Salzburg Protestants

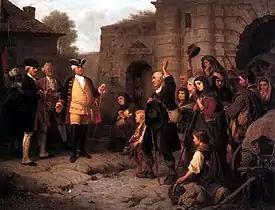
King Frederick William I of Prussia welcomes the Salzburg Protestants, 19th century painting

The Salzburg Protestants were Protestant refugees who had lived in the Catholic Archbishopric of Salzburg until the 18th century. In a series of persecutions ending in 1731, over 20,000 Protestants were expelled from their homeland by the Prince-Archbishops. Their expulsion from Salzburg triggered protests from the Protestant states within the Holy Roman Empire and criticism across the rest of the Protestant world, and the King in Prussia offered to resettle them in his territory. The majority of the Salzburg Protestants accepted the Prussian offer and traveled the length of Germany to reach their new homes in Prussian Lithuania. The rest scattered to other Protestant states in Europe and the British colonies in America.